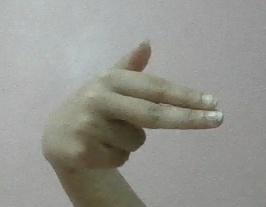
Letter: ghain